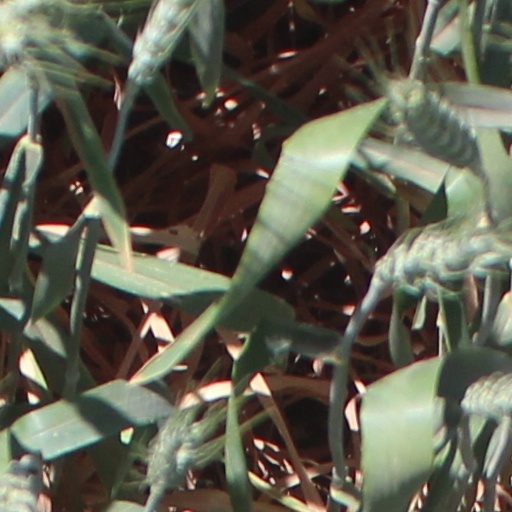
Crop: wheat